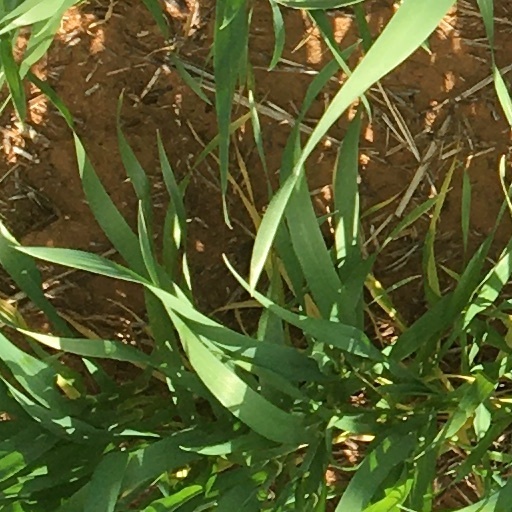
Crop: wheat